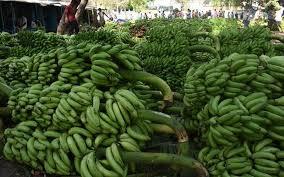
Ndizi ni mmea wa shambani unaotoka kwa mmea unaoitwa mgomba,ndizi huwa majani kwa rangi ikiwa mbichi,ilhali hukuwa manjano ikiwa imeiva. Ndizi inaweza kuuzwa ikiwa mbichi na pia ikiwa imeiva.